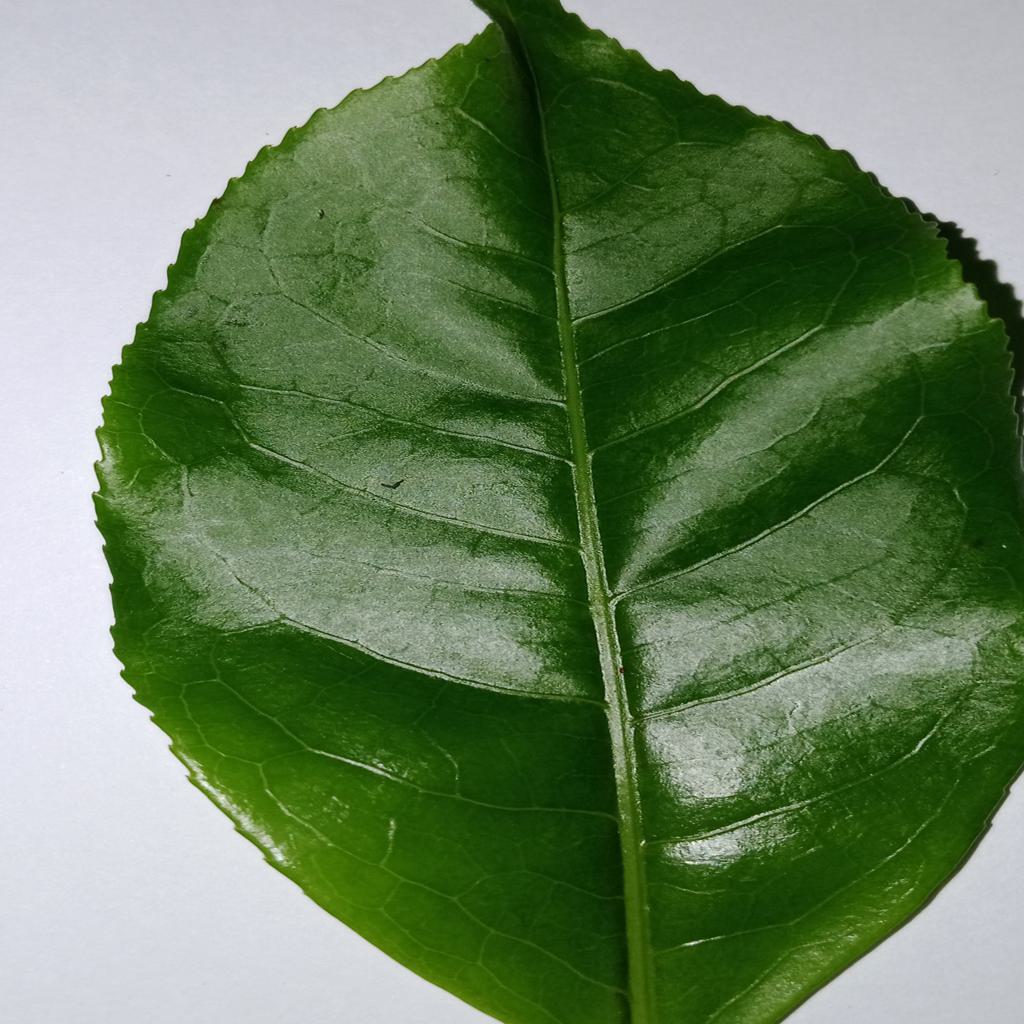
Label: Healthy